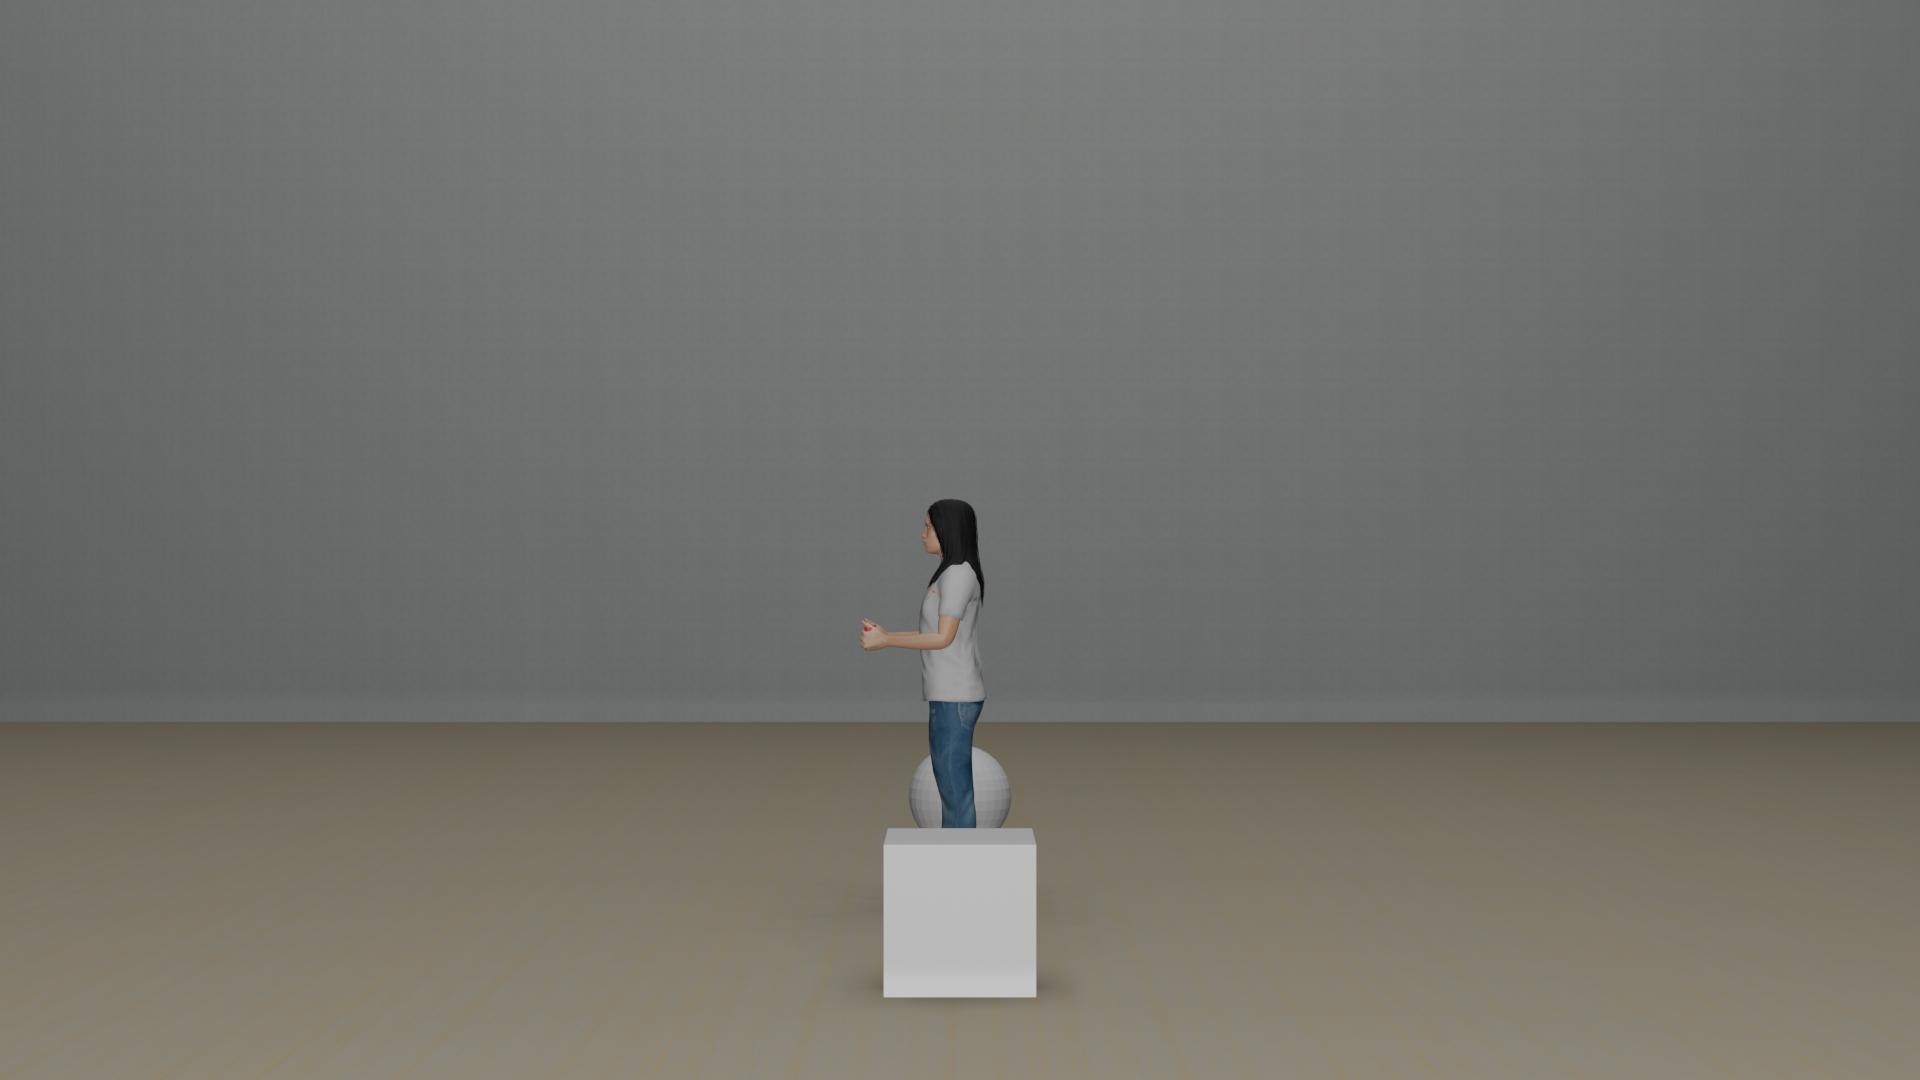
Task: level2_spatial
Answer: 'left'